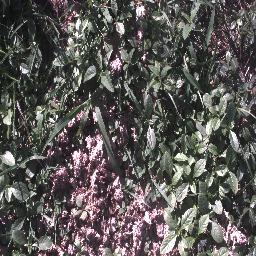
Label: negative